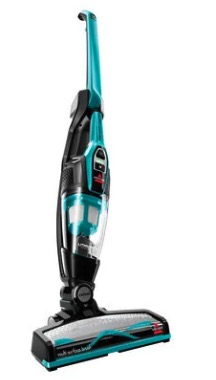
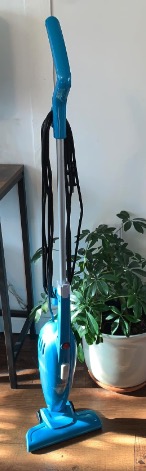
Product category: items_vacuum
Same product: no